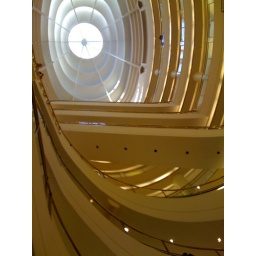
Inside the westfield shopping center on market street in san francisco.